Brockville station

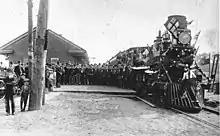
Old photo of the original station (early 20th century)

Via Rail announced in November 2009 that it would replace the historic 1872 Brockville station with a new $7-million facility. The initial proposal was scaled back; on November 10, 2010, Via Rail unveiled a second proposed design for a new station building. The building was to cost $4.5 million CDN and would have been wheelchair accessible, with space to accommodate expanded track lines.